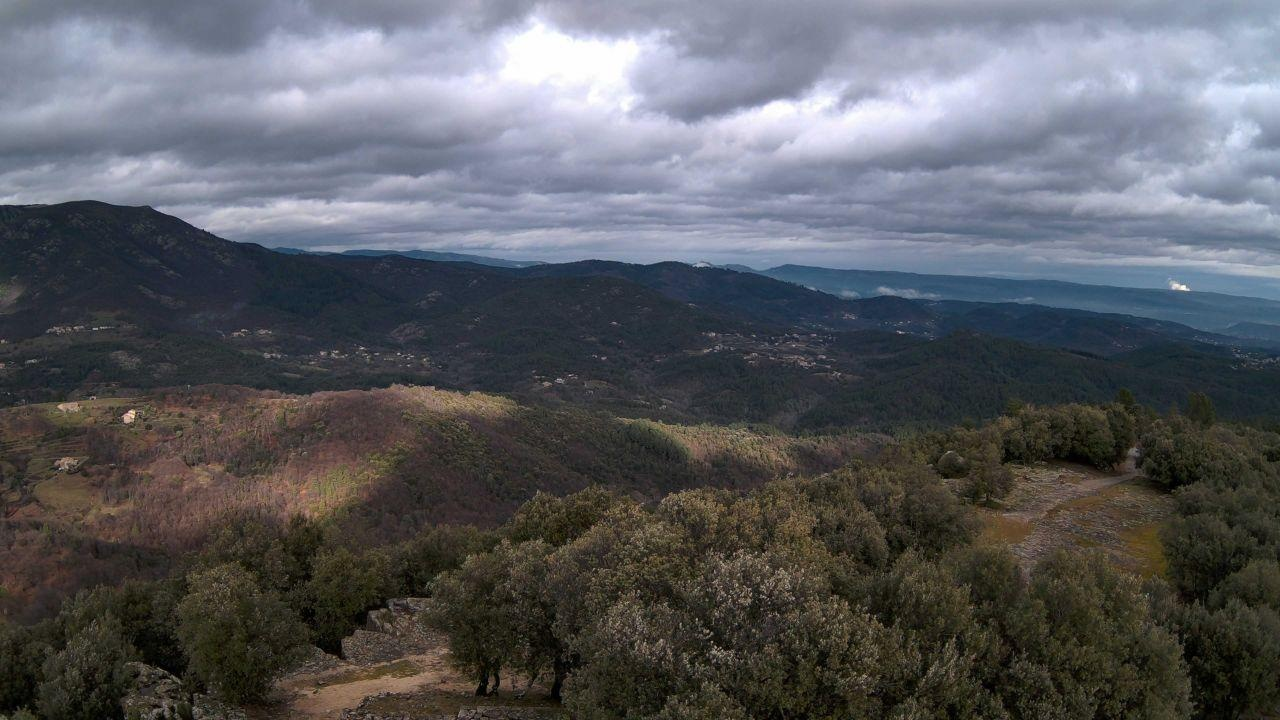
Fire: no
Smoke: yes